Roman Sushchenko

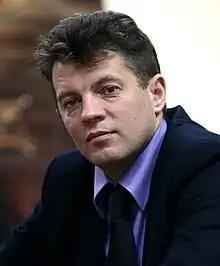

Roman Volodymyrovych Sushchenko (born 8 February 1969) is a Ukrainian journalist and artist. He was arrested in Russia on spying charges in 2016, and sentenced in 2018; his detention and sentence have been criticized by a number of Ukrainian and international agencies. Sushchenko was released in September 2019.